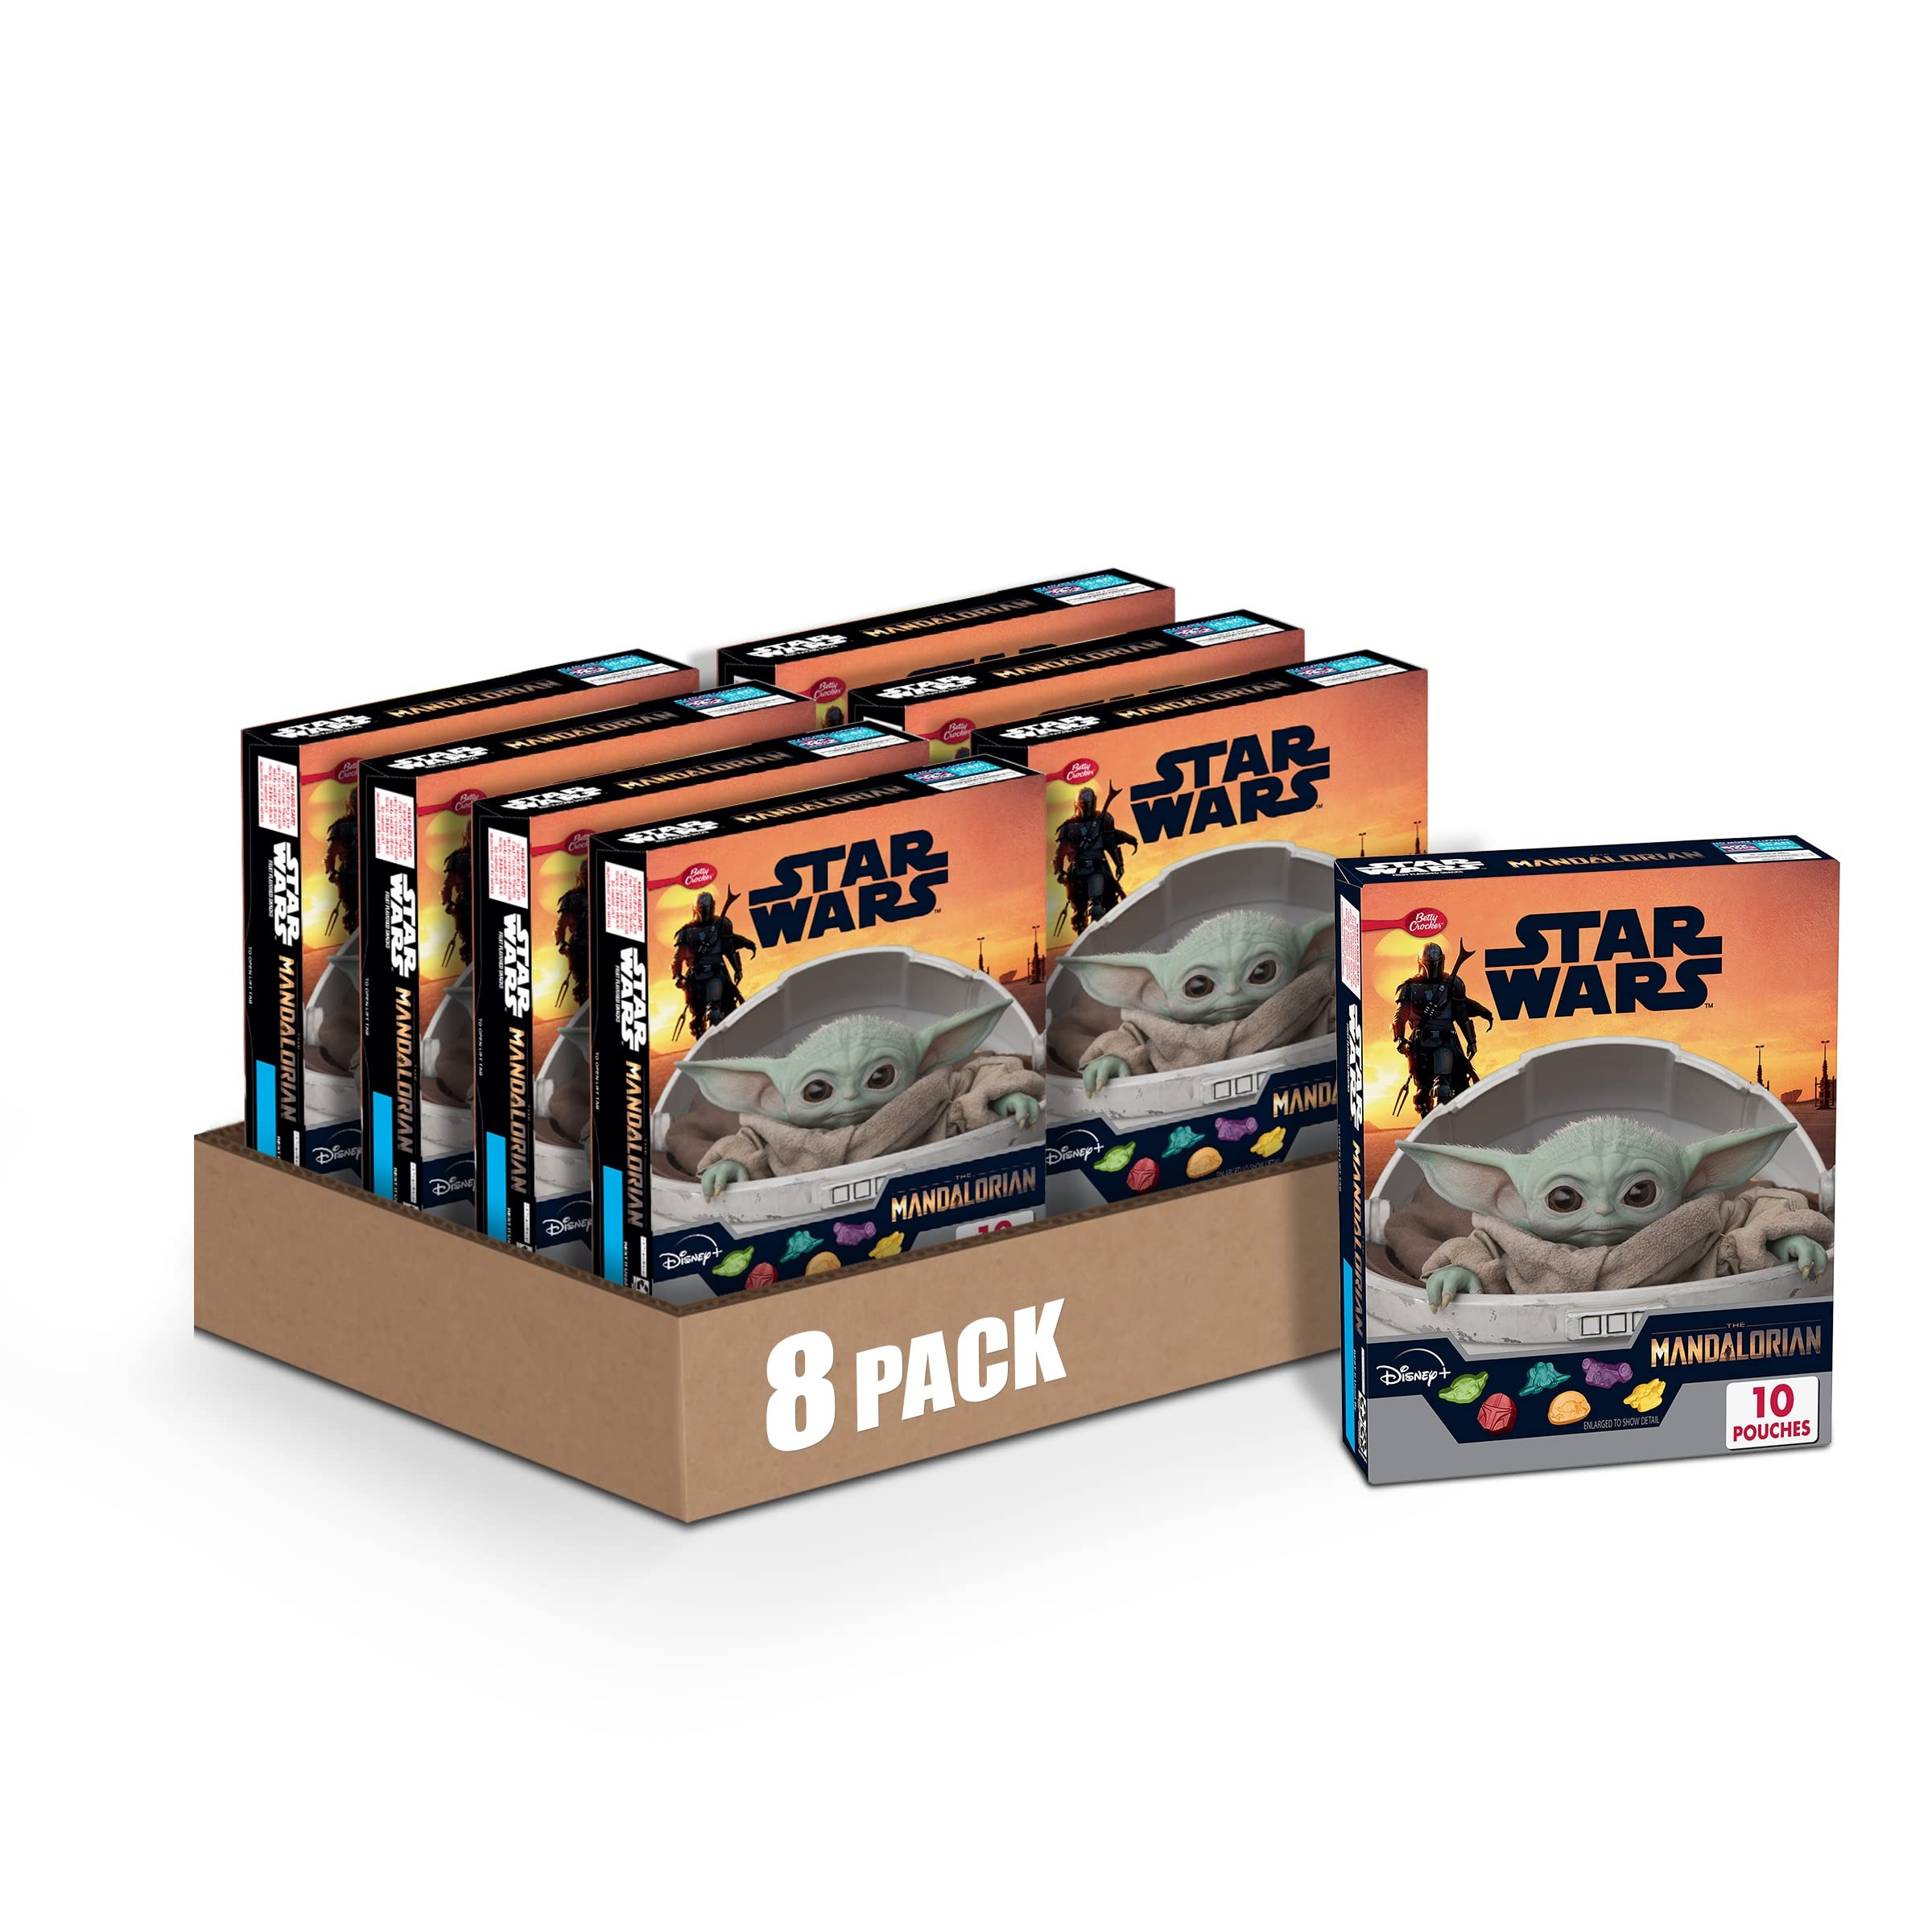
Item Name: Disney Star Wars The Mandalorian Fruit Flavored Snacks, Treat Pouches, Gluten Free, 10 Ct, 8 oz (Pack of 8)
Bullet Point 1: FRUIT FLAVORED SNACKS: Fruit flavored treats shaped like your favorite Disney Star Wars The Mandalorian characters for maximum fun; These fruit flavored snacks are packaged for convenience on the go
Bullet Point 2: FUN KIDS SNACK: These snack pouches are the perfect treat to include in a packed school lunch box
Bullet Point 3: GLUTEN FREE: They're made without colors from artificial sources; An excellent source of vitamin C, gluten free, and fat free, with 80 calories per serving
Bullet Point 4: ON THE GO SNACK: These fruit flavored snacks are a quick and easy go-to that your whole family can enjoy
Bullet Point 5: CONTAINS: Eight 8 oz boxes of Disney Star Wars The Mandalorian Fruit Flavored Snacks; 10 pouches per box
Value: 80.0
Unit: count

Price: 4.635